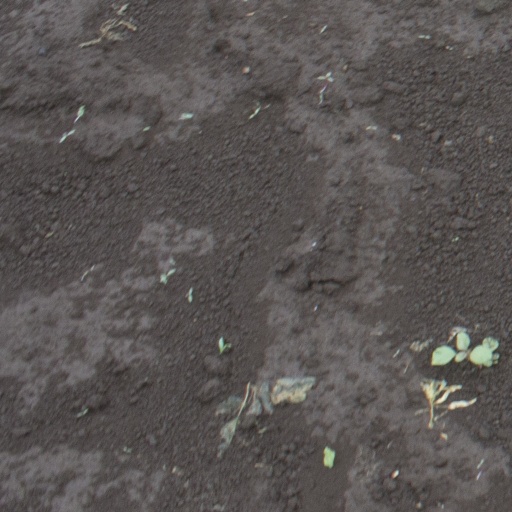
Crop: soybean